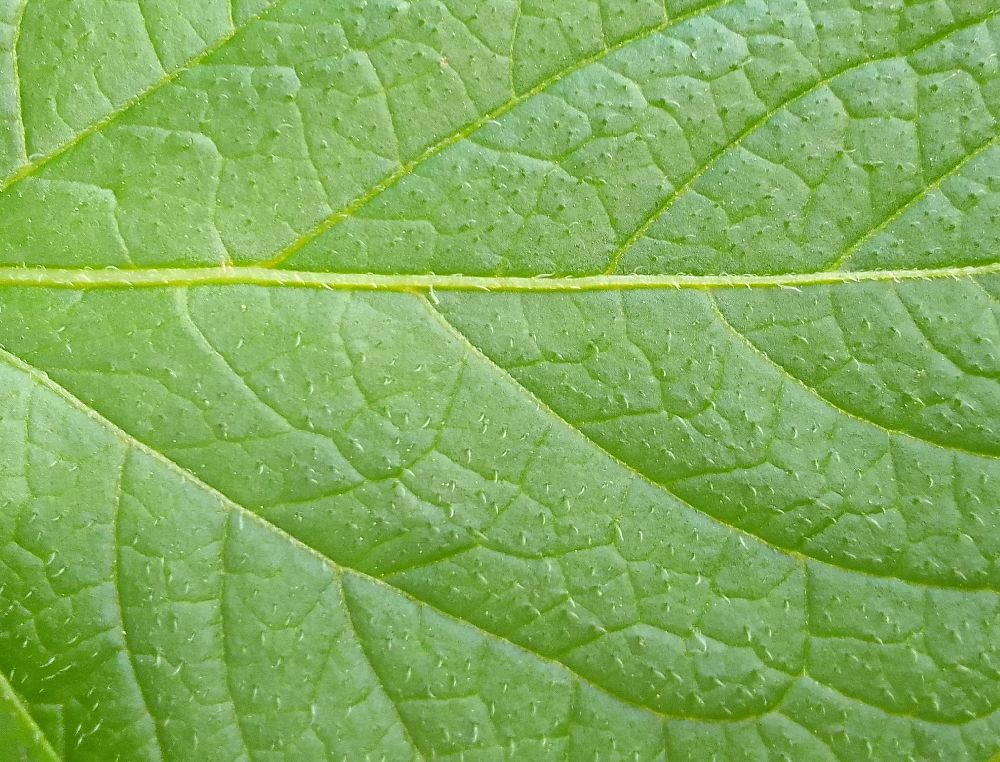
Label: Healthy